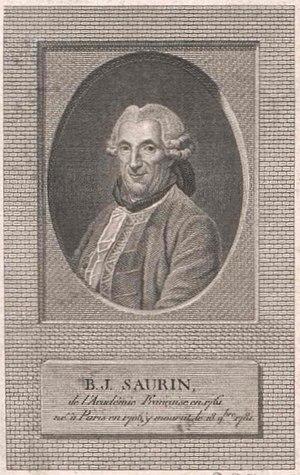
Bernard-Joseph Saurin (1706–1781), avocat, poète, chansonnier, goguettier et auteur dramatique français.